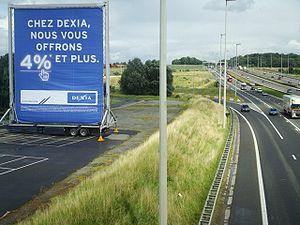
Skyboard Mediafield Campagne Dexia Belgique Juillet 2008
Un Skyboard est, dans son acception publicitaire, un panneau d'affichage géant et itinérant dont la surface peut aller jusqu'à 360 m². Il est généralement utilisé pour réaliser des campagnes d'affichage extérieur. Le Skyboard est mobile, il peut être installé rapidement à l'extérieur ou à l'intérieur. Le montage se fait en moins d'une demi-heure. La société qui commercialise ce média en France, en Belgique et au Luxembourg se nomme Mediafield.